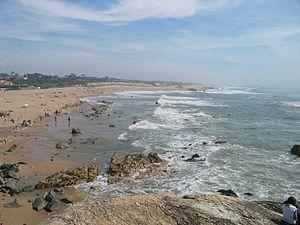
Vila Nova de Gaia est une ville du Portugal du District de Porto qui se trouve face à la grande ville de Porto séparée par le Douro à laquelle elle reliée grâce au Pont Dom-Luís. Son ancien nom de Gale ou Cale aurait donné celui du comté puis du royaume de Portugal.